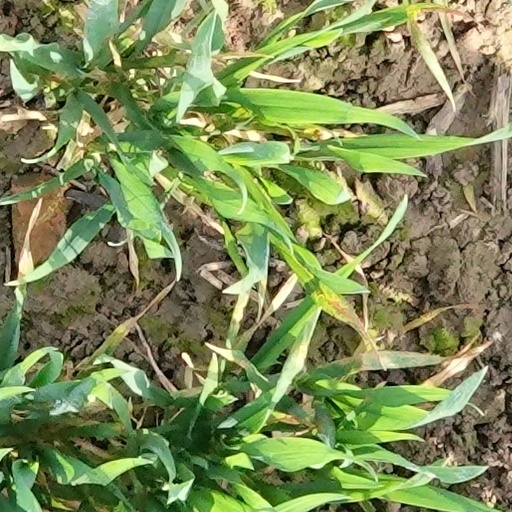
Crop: wheat